Heroes of Might and Magic: A Strategic Quest

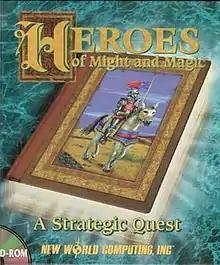
PC box cover

Heroes of Might and Magic: A Strategic Quest is a turn-based strategy game developed and published by New World Computing in 1995 for DOS. A spin-off of New World Computing's "Might and Magic" series of role-playing video games, the success of "Heroes of Might and Magic" led to a number of sequels.